Paul Chaudet

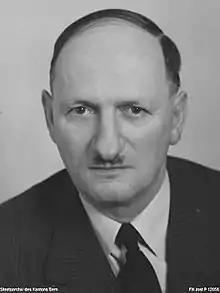
Paul Chaudet (1958)

Paul Chaudet (17 November 1904, in Rivaz – 7 August 1977) was a Swiss politician.